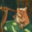
Label: cat